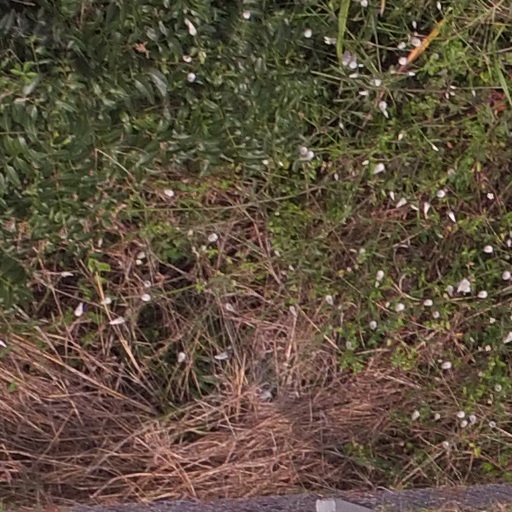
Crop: maize; corn